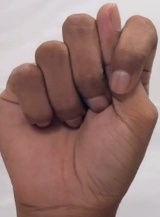
ASL sign: T